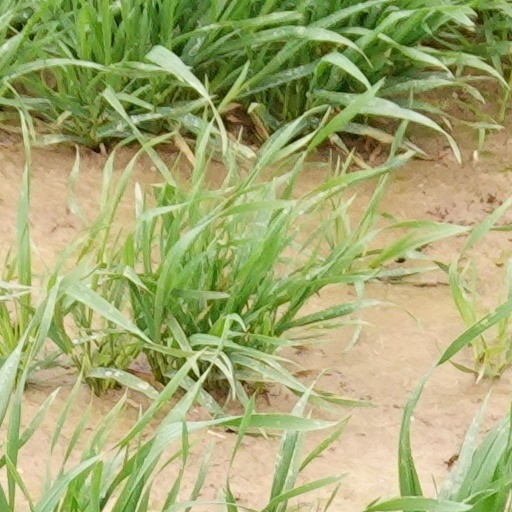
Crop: wheat